Davis Filfred

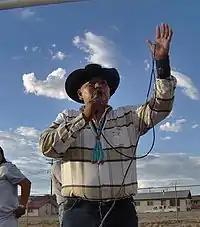
Davis announcing his run for the Navajo Nation Council Delegate seat.

In 2006, Filfred was elected into the legislative body of Navajo Nation Government as a Navajo Nation Council Delegate for the Mexican Water, Aneth and Red Mesa Chapters. These areas expand the Arizona and Utah borders with a constituency of nearly 10,000 people.